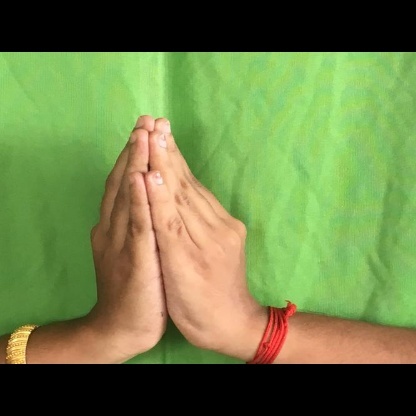
Mudra: Kapotham